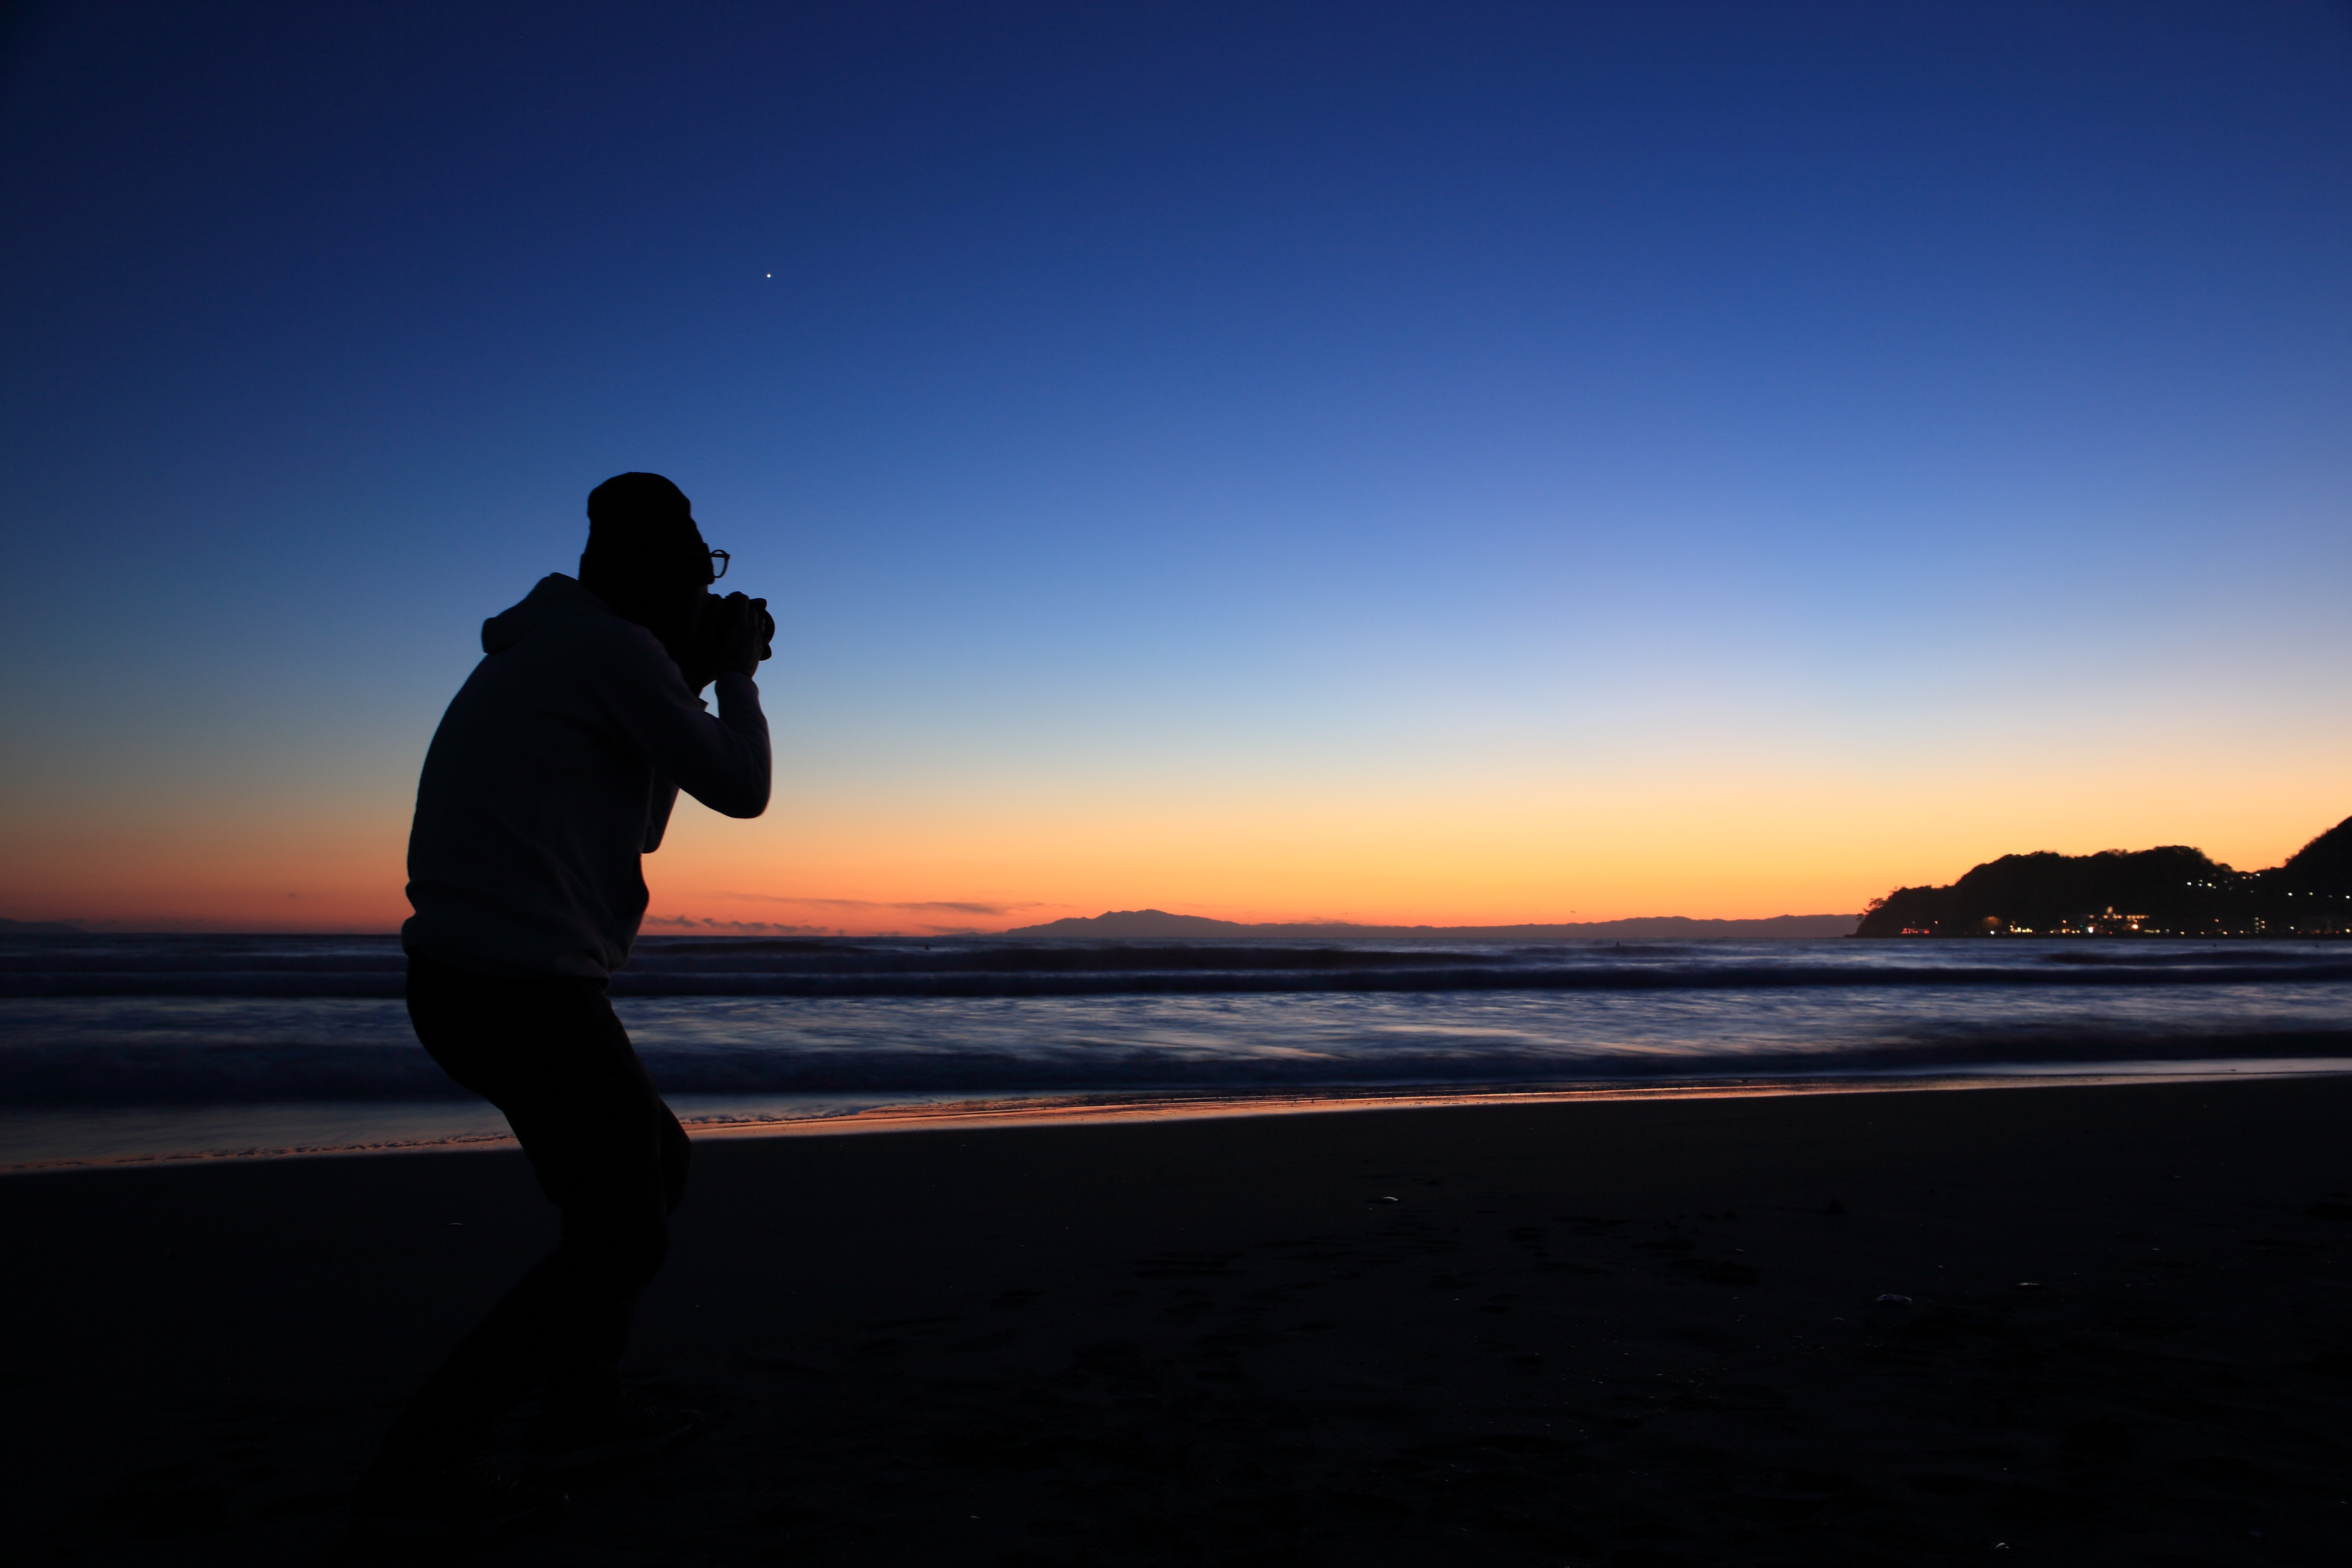
beach, sea, coast, nature, ocean, horizon, silhouette, person, cloud, people, sky, girl, woman, technology, sunrise, sunset, white, camera, photography, vintage, photographer, retro, sunlight, morning, wave, dawn, photo, dusk, female, evening, portrait, young, reflection, lens, equipment, studio, fashion, professional, outdoors, compose, earth, happy, picture, digital, shoot, snapshot, shot, capture, snap, casual, adult, hobby, taking, click, trendy, beach front